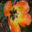
Label: tulip